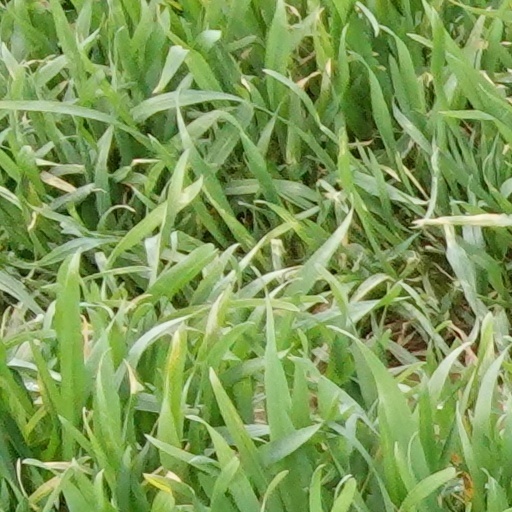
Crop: wheat